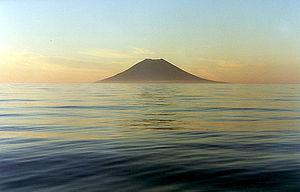
L'île Atlassov est une île volcanique, la plus septentrional des îles Kouriles, dans l'oblast de Sakhaline, à l'est Russie. L'île figure parfois sous les noms d'Ouïakhoujatch, d'Oyakoba et d'Alaïd.